Democratic National Convention

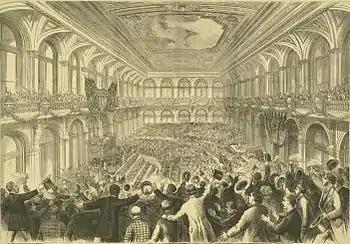
Illustration of the 1876 Democratic National Convention in St. Louis, Missouri

The Democratic National Convention (DNC) is a series of presidential nominating conventions held every four years since 1832 by the United States Democratic Party. They have been administered by the Democratic National Committee since the 1852 national convention. The primary goal of the Democratic National Convention is to officially nominate a candidate for president and vice president, adopt a comprehensive party platform, and unify the party. Pledged delegates from all fifty U.S. states, the District of Columbia, and the American territories, and superdelegates which are unpledged delegates representing the Democratic establishment, attend the convention and cast their votes to choose the party's presidential candidate. Like the Republican National Convention, the Democratic National Convention marks the formal end of the primary election period and the start of the general election season. Since the 1980s, national conventions have become mostly inaugural events for the winning candidate, since winners are announced long before the convention. In 2020, both major parties, and many minor parties, replaced their usual in-person conventions with virtual programs due to the COVID-19 pandemic.